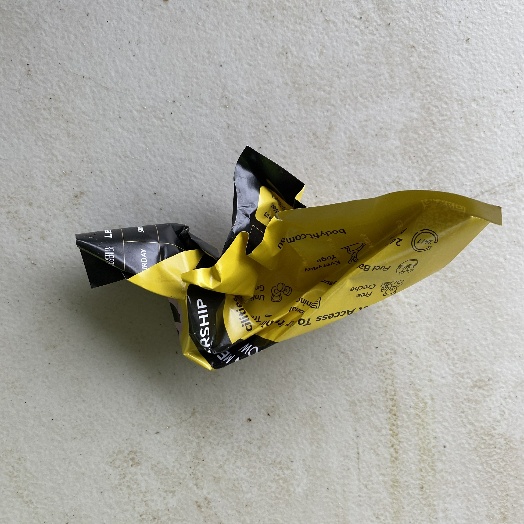
Label: Paper